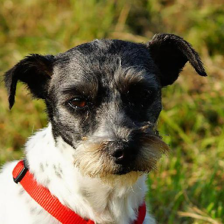
Label: animals